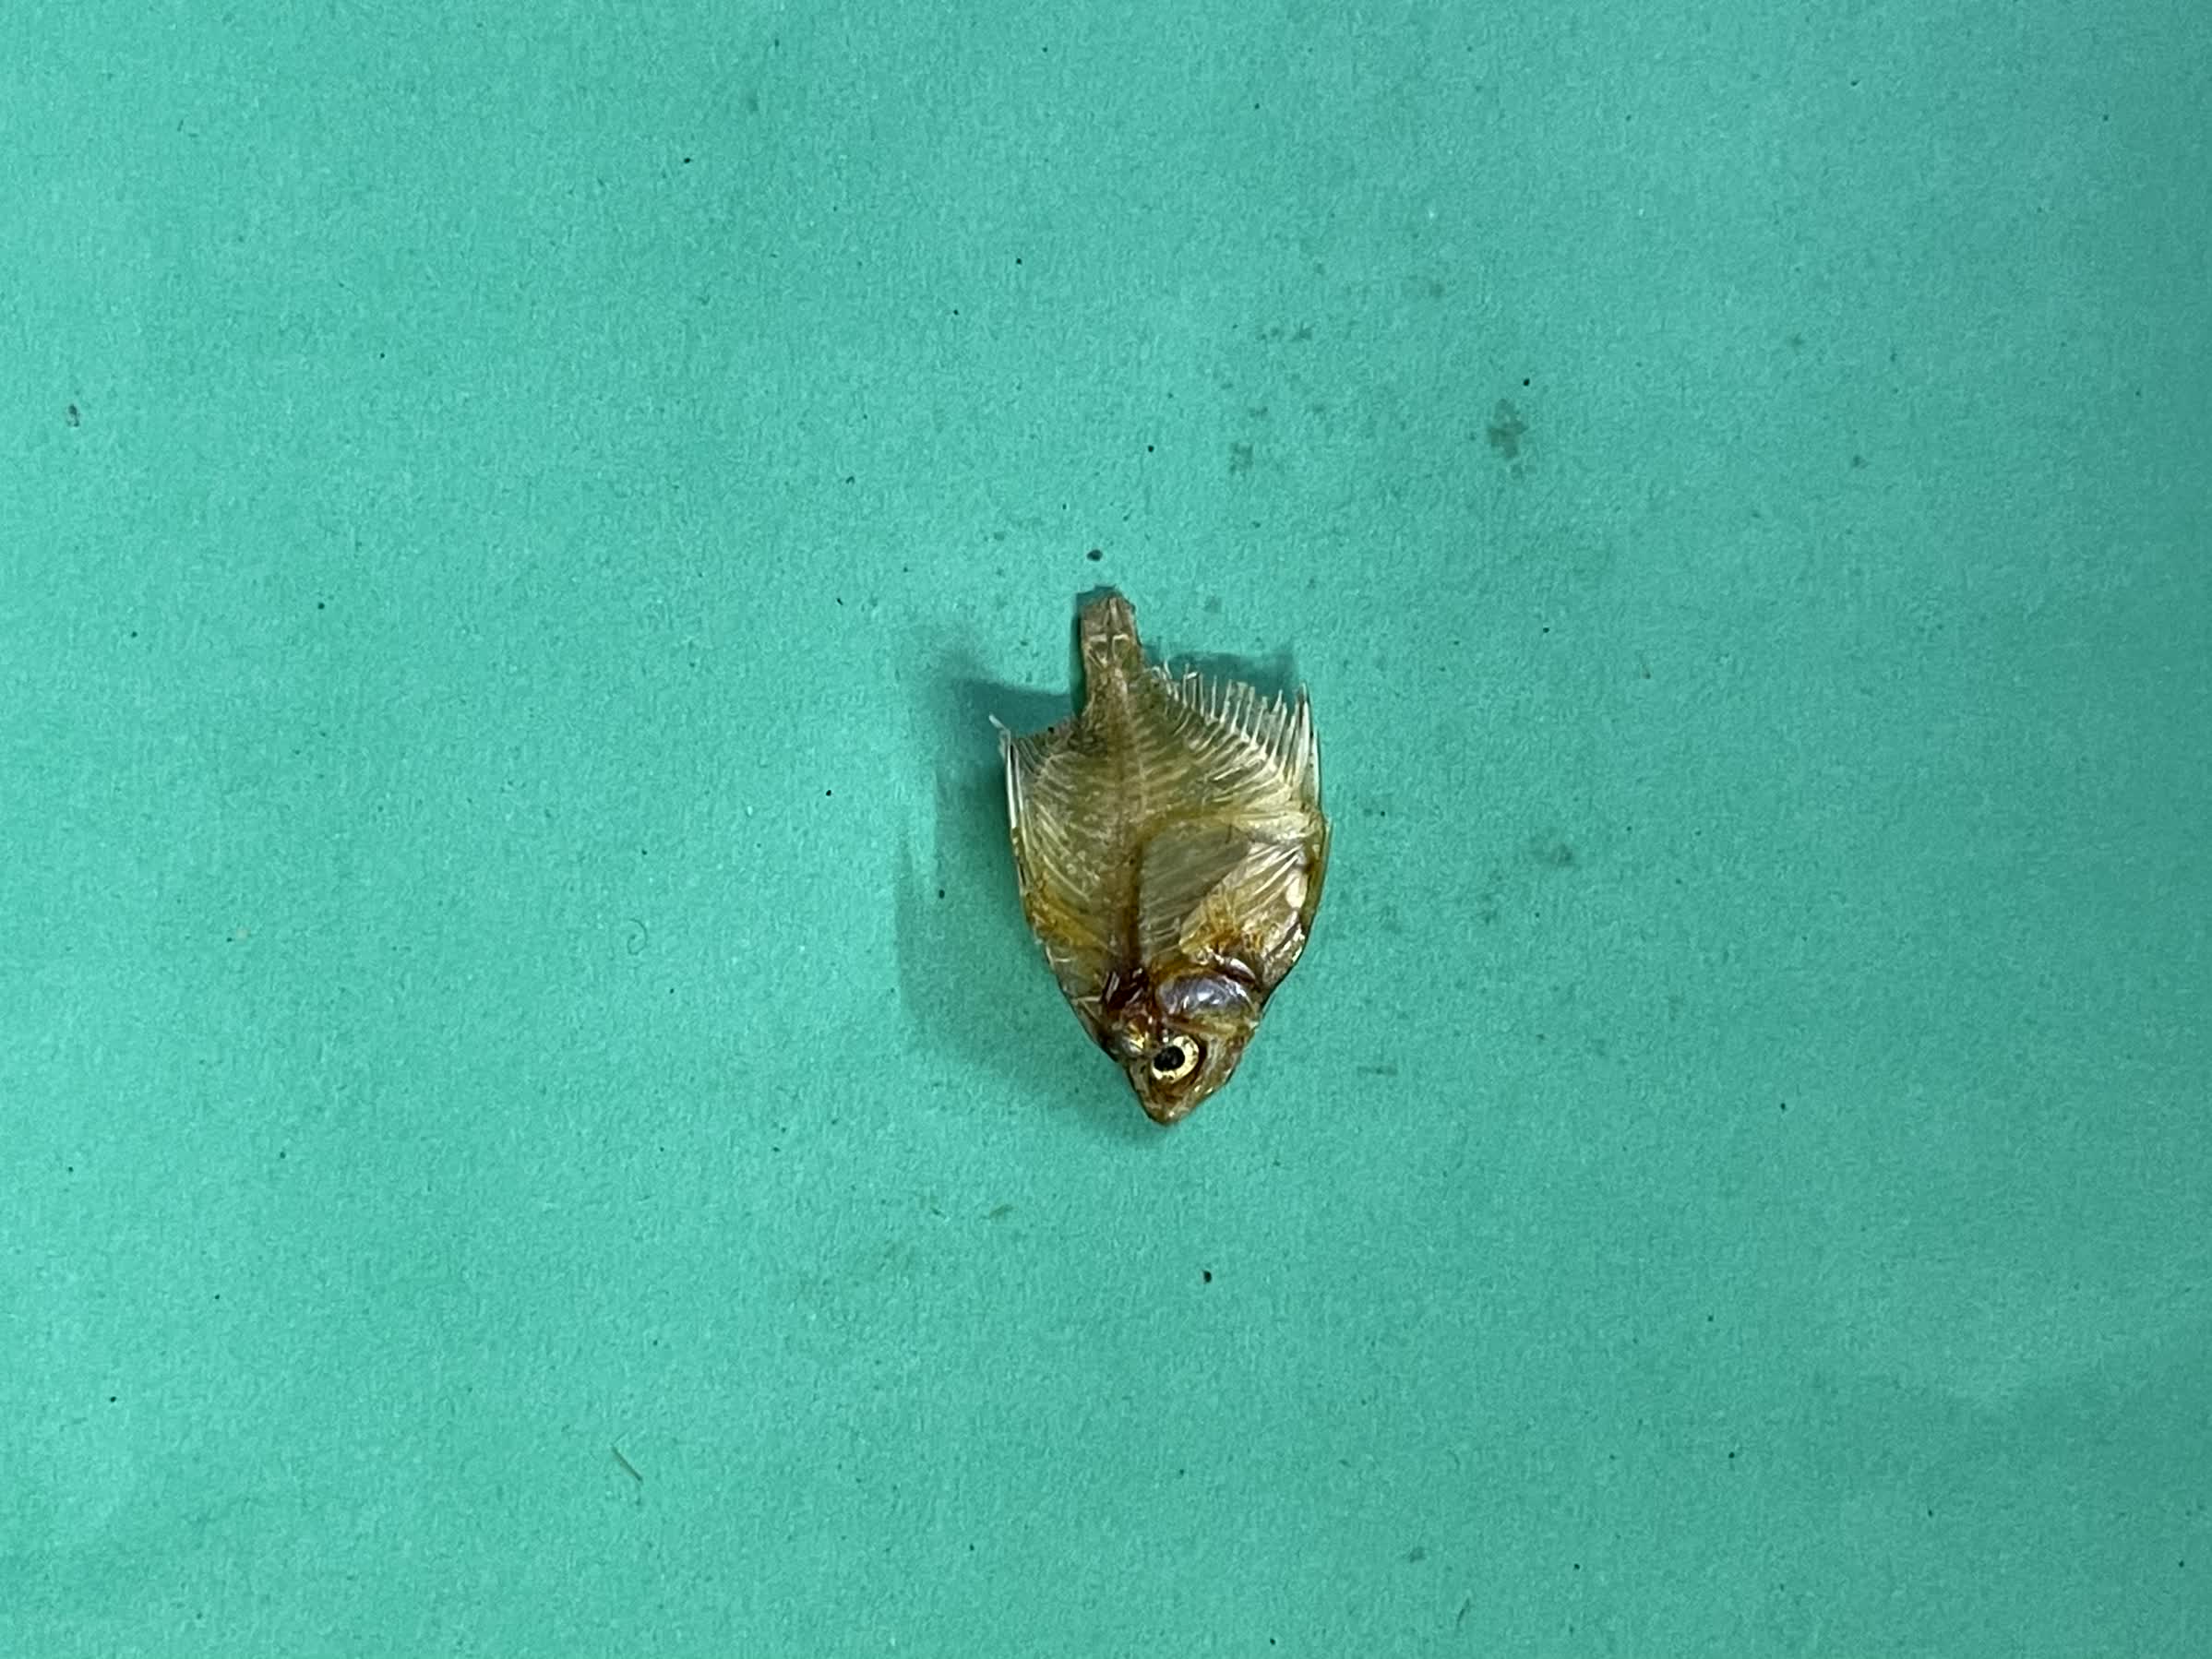
Species: Chanda